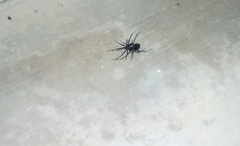
Species: Lactrodectus_hesperus